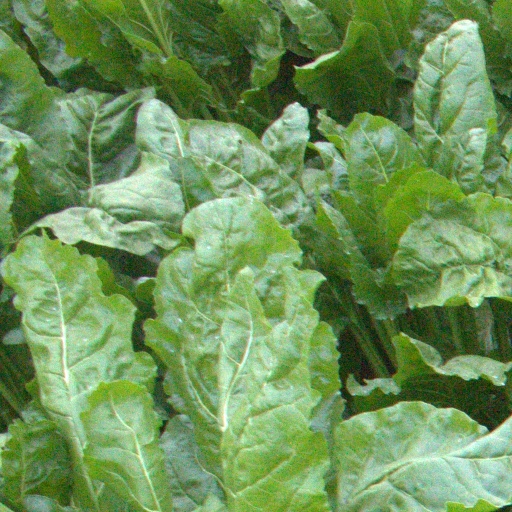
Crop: sugar beet